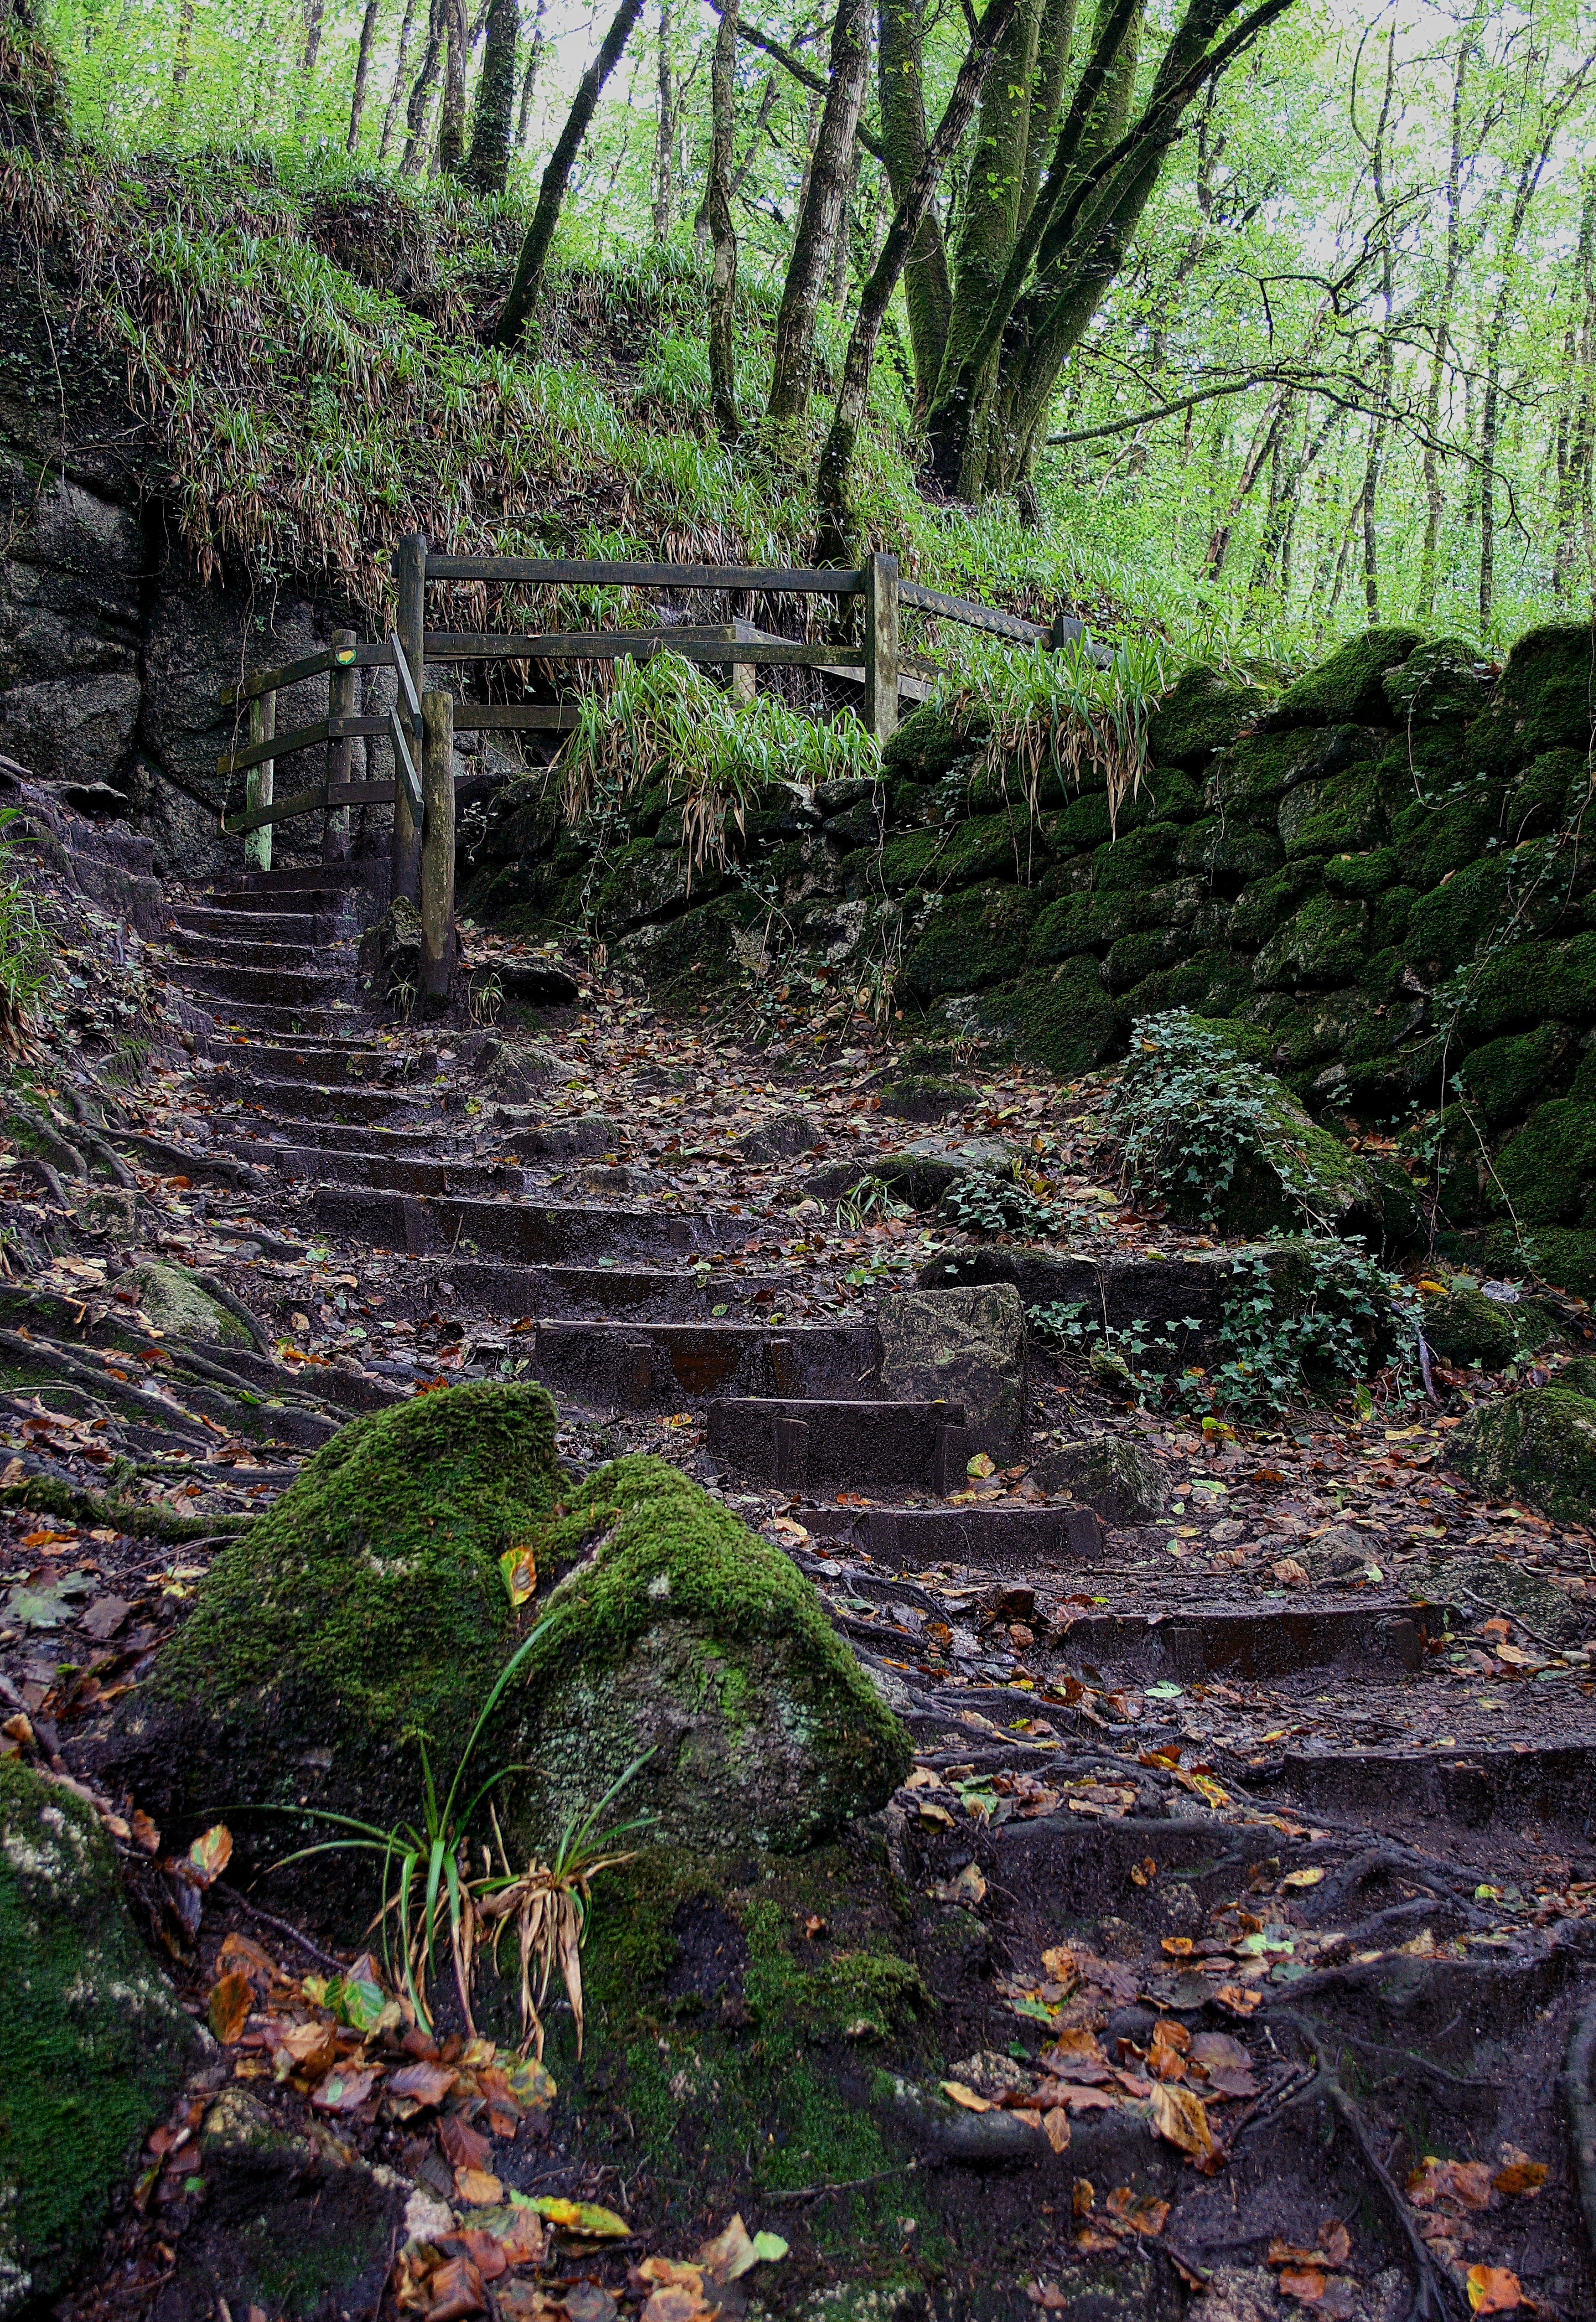
tree, nature, forest, wilderness, plant, leaf, flower, trunk, steps, moss, stream, green, jungle, autumn, soil, botany, flora, rocks, outdoors, vegetation, rainforest, deciduous, wetland, plantation, woodland, habitat, ecosystem, biome, old growth forest, natural environment, woody plant